Randwick

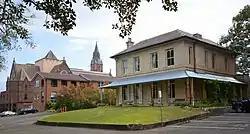
Ventnor, Avoca Street

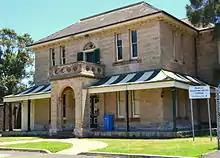

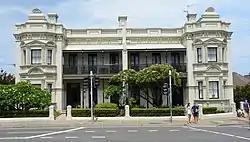

Randwick has a number of heritage-listed sites, including the following sites listed on the New South Wales State Heritage Register: